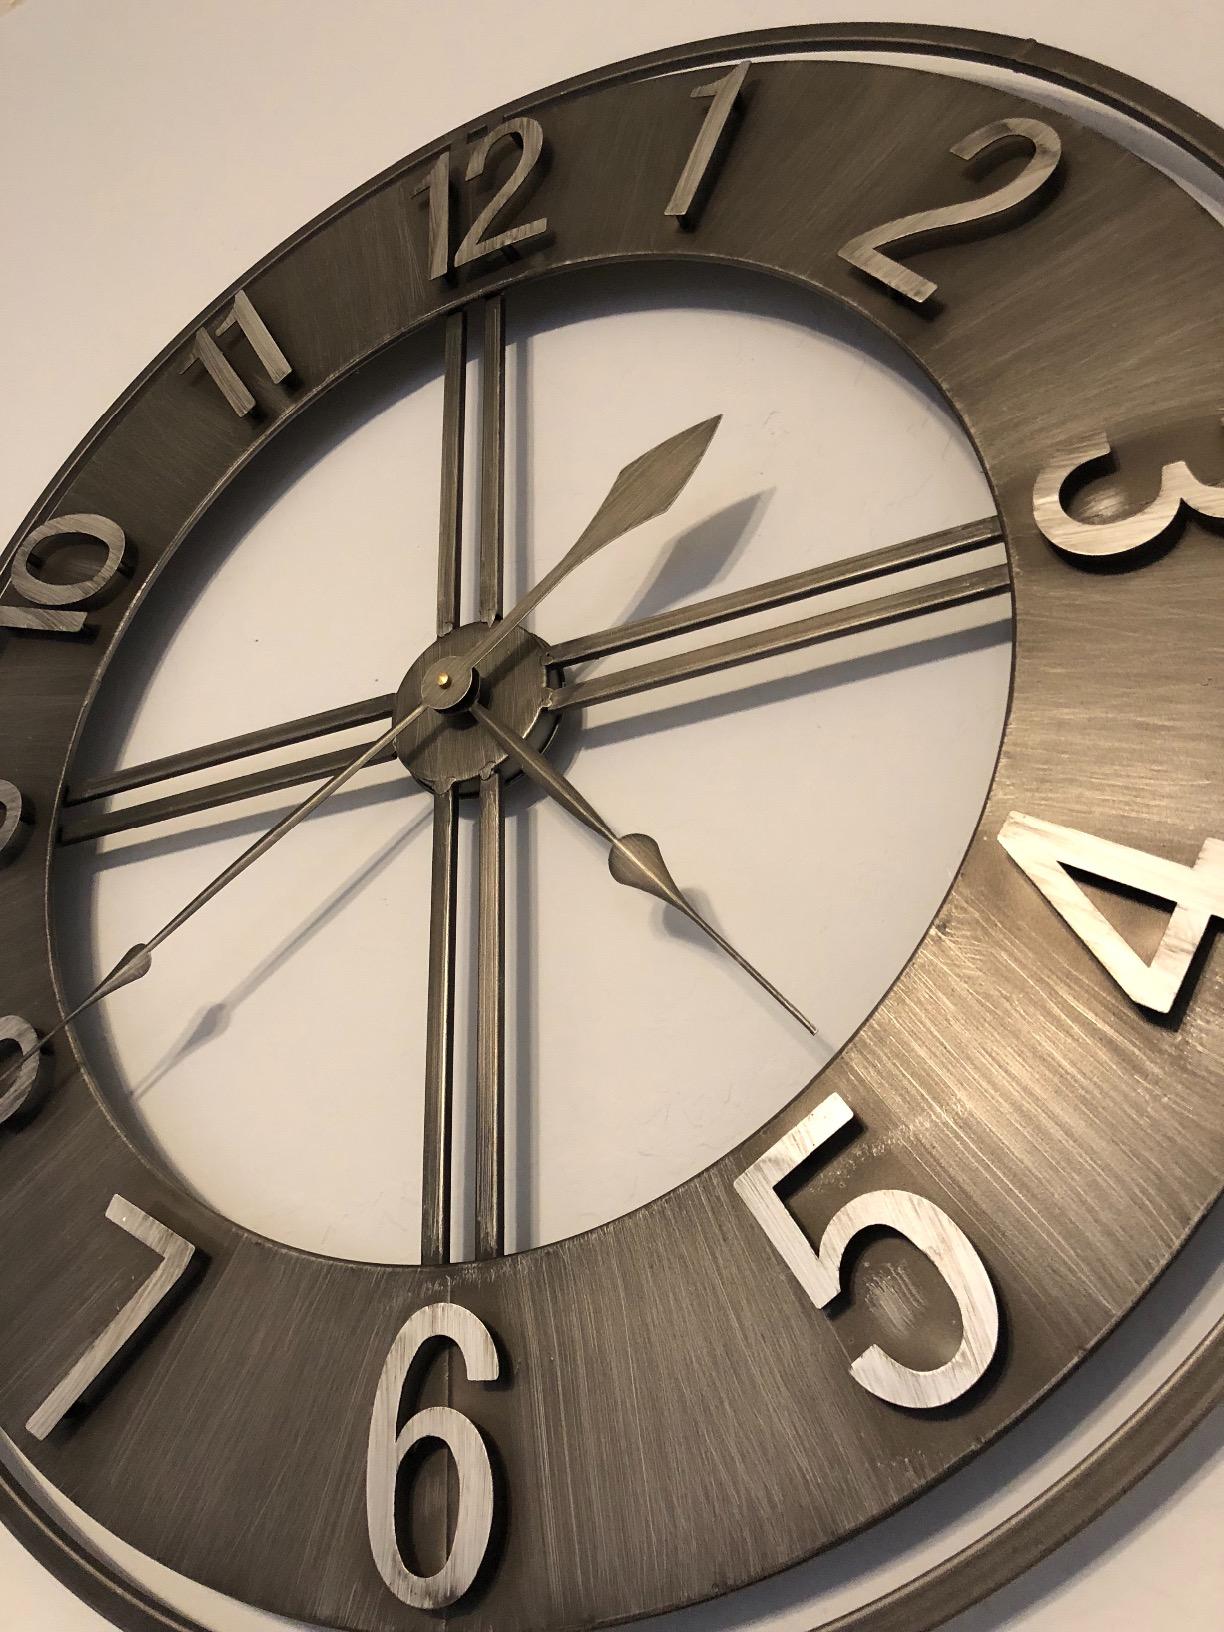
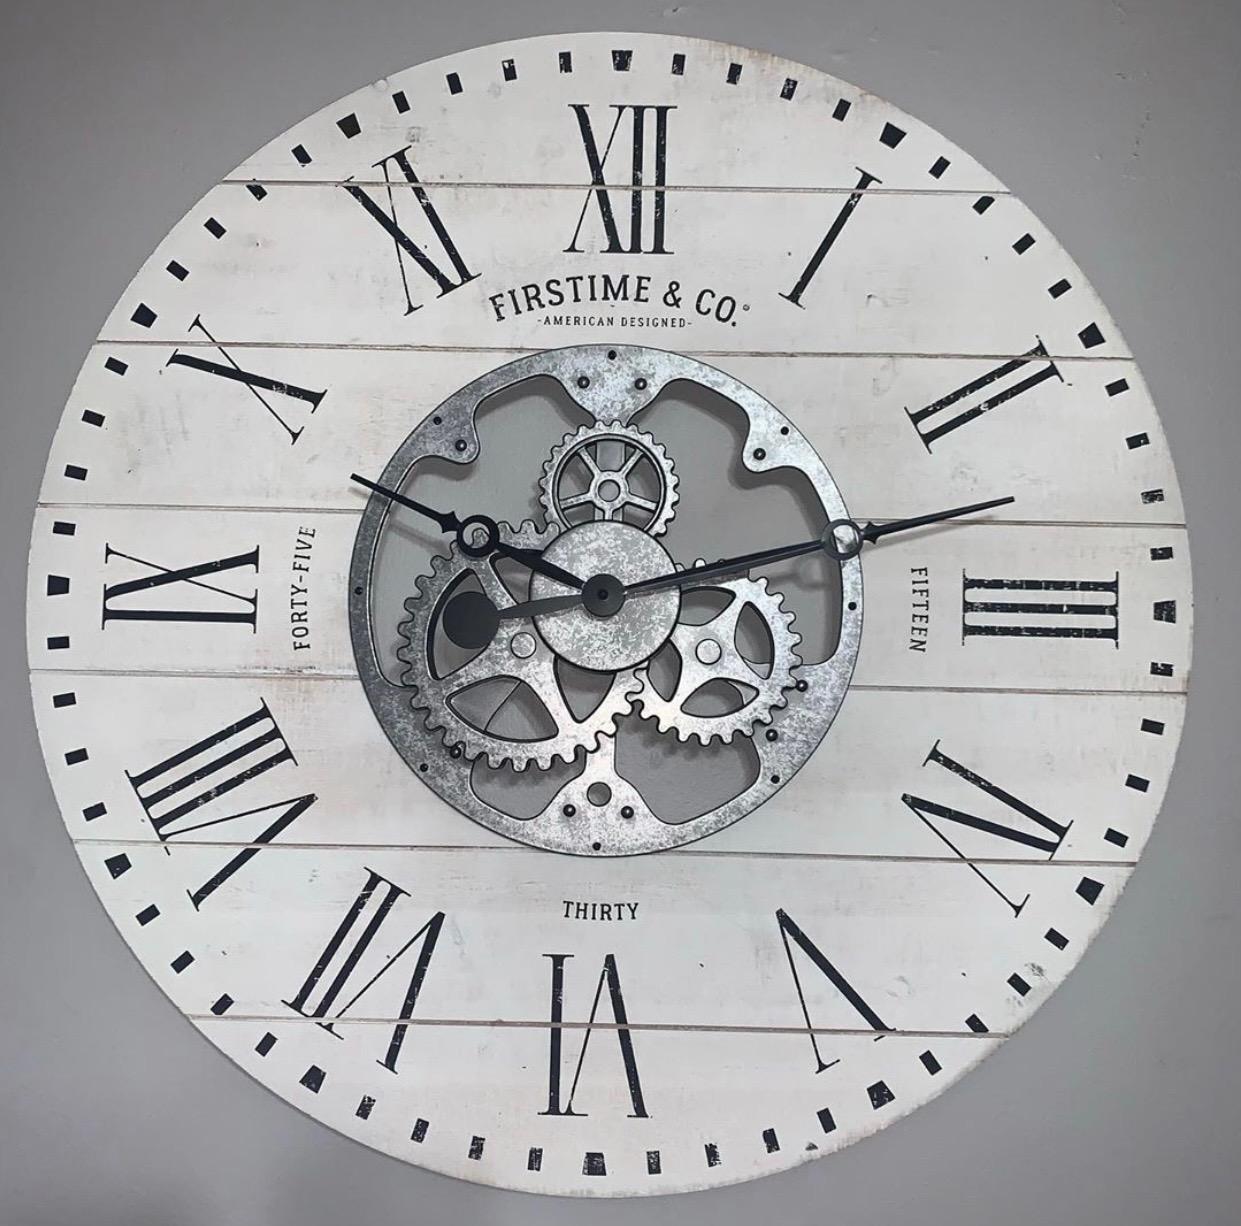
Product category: clock
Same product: no